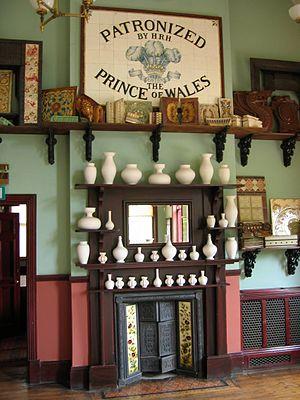
Cette liste des musées du Shropshire, Angleterre contient des musées qui sont définis dans ce contexte comme des institutions qui recueillent et soignent des objets d'intérêt culturel, artistique, scientifique ou historique. leurs collections ou expositions connexes disponibles pour la consultation publique. Sont également inclus les galeries d'art à but non lucratif et les galeries d'art universitaires. Les musées virtuels ne sont pas inclus.